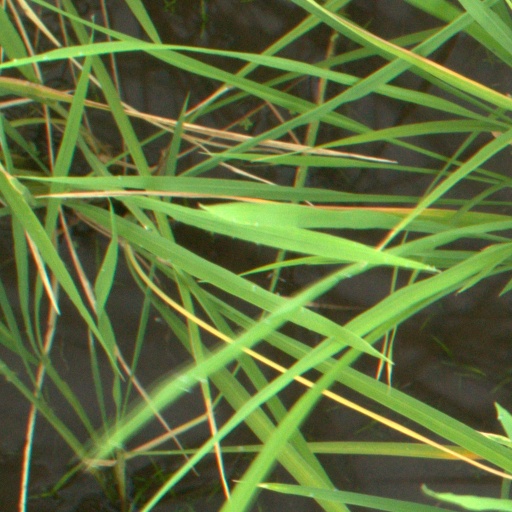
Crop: rice